Luftwaffe guards at concentration camps

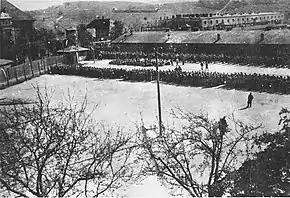
New arrivals are counted at Melk; the vast majority of guards at this Mauthausen-Gusen subcamp were Luftwaffe soldiers.

During World War II, the German Luftwaffe staffed dozens of concentration camps, and posted its soldiers as guards at many others. Camps created for the exploitation of forced labor for armaments production were often run by the branch of the "Wehrmacht" that used the products. The "Wehrmacht" also posted about 10,000 soldiers to concentration camps because of a shortage of guards in mid-1944, including many from the Luftwaffe.